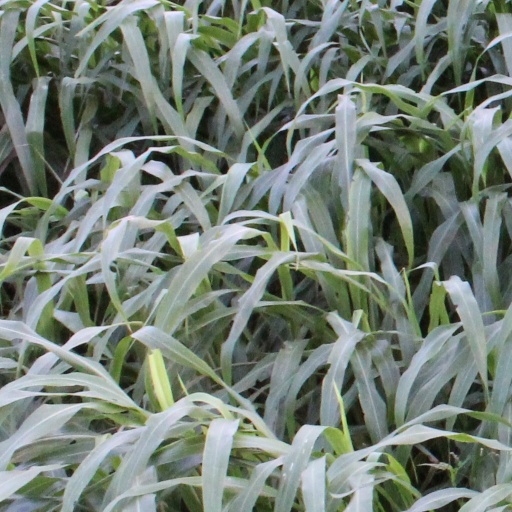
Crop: sorghum